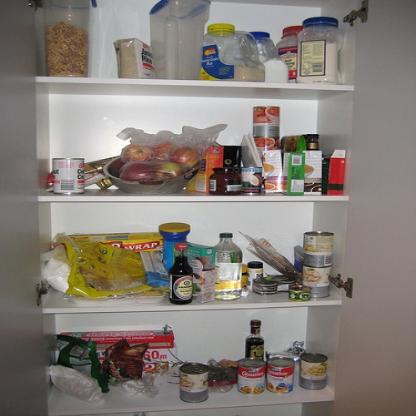
Scene: Indoor